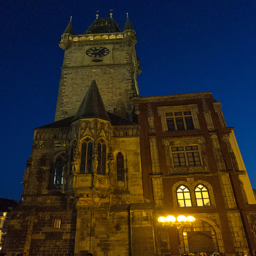
A large stone building with lights in front
The building is shaped like a tall, old cathedral.
A large clock tower sitting on top of a castle like building.
There is a clowcl tower on an old historic building
A large building at twilight with lights on